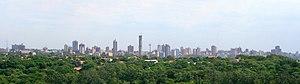
Asuncion /a.sun̪.sjɔn̪/ ou Assomption /a.sɔ̃p.sjɔ̃/, connue également sous son nom complet Muy Noble y Leal Ciudad de Nuestra Señora Santa María de la Asunción, est la capitale et la ville la plus peuplée du Paraguay, constituée en une municipalité autonome nommée Asunción Distrito Capital, non incorporée à un département. Elle se situe sur la rive gauche du Río Paraguay, sur une portion du cours d'eau qui fait frontière avec l'Argentine. Centre administratif et financier, important pôle industriel avec des usines de chaussures, de textiles et de tabac, la ville comporte également un important port fluvial.